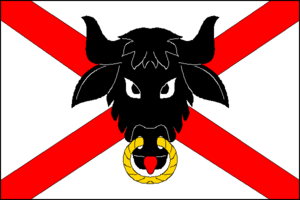
Biskupice est une commune du district de Prostějov, dans la région d'Olomouc, en Tchéquie. Sa population s'élevait à 302 habitants en 2018.